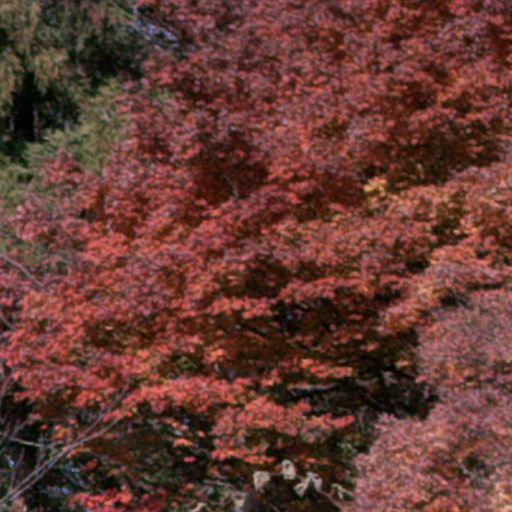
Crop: cassava